Ottoman claim to Roman succession

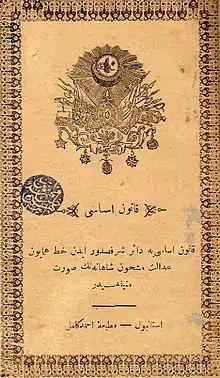
The 1876 Ottoman constitution. The official Greek translation established the sultan's Greek title as and, rather than.

After Mehmed II conquered Constantinople in 1453, the Ottoman sultans embraced the heritage and legacy of the Byzantine emperors and began fashioning themselves as their heirs and intended to establish a state somewhat akin to the Byzantine Empire. The Ottoman claim to Roman succession was based on the fact that the sultan now ruled what had just earlier been the Eastern Roman Empire and its populace, and possessed the imperial capital of Constantinople. In the immediate aftermath of the conquest, Mehmed proclaimed himself as , the Roman emperor. As emperors, Mehmed and his heirs further viewed themselves as inheriting the Roman claim to universal power.